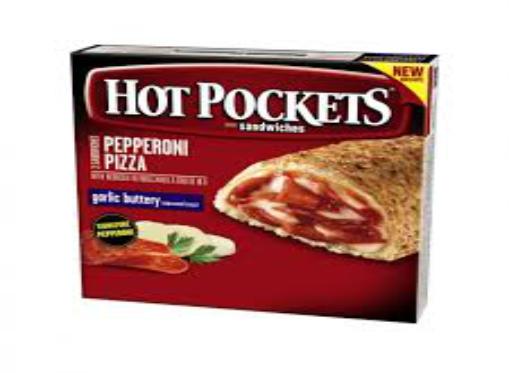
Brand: Hot Pockets
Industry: Food